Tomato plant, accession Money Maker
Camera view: tilt-top (135 deg); turntable rotation: 300 degrees
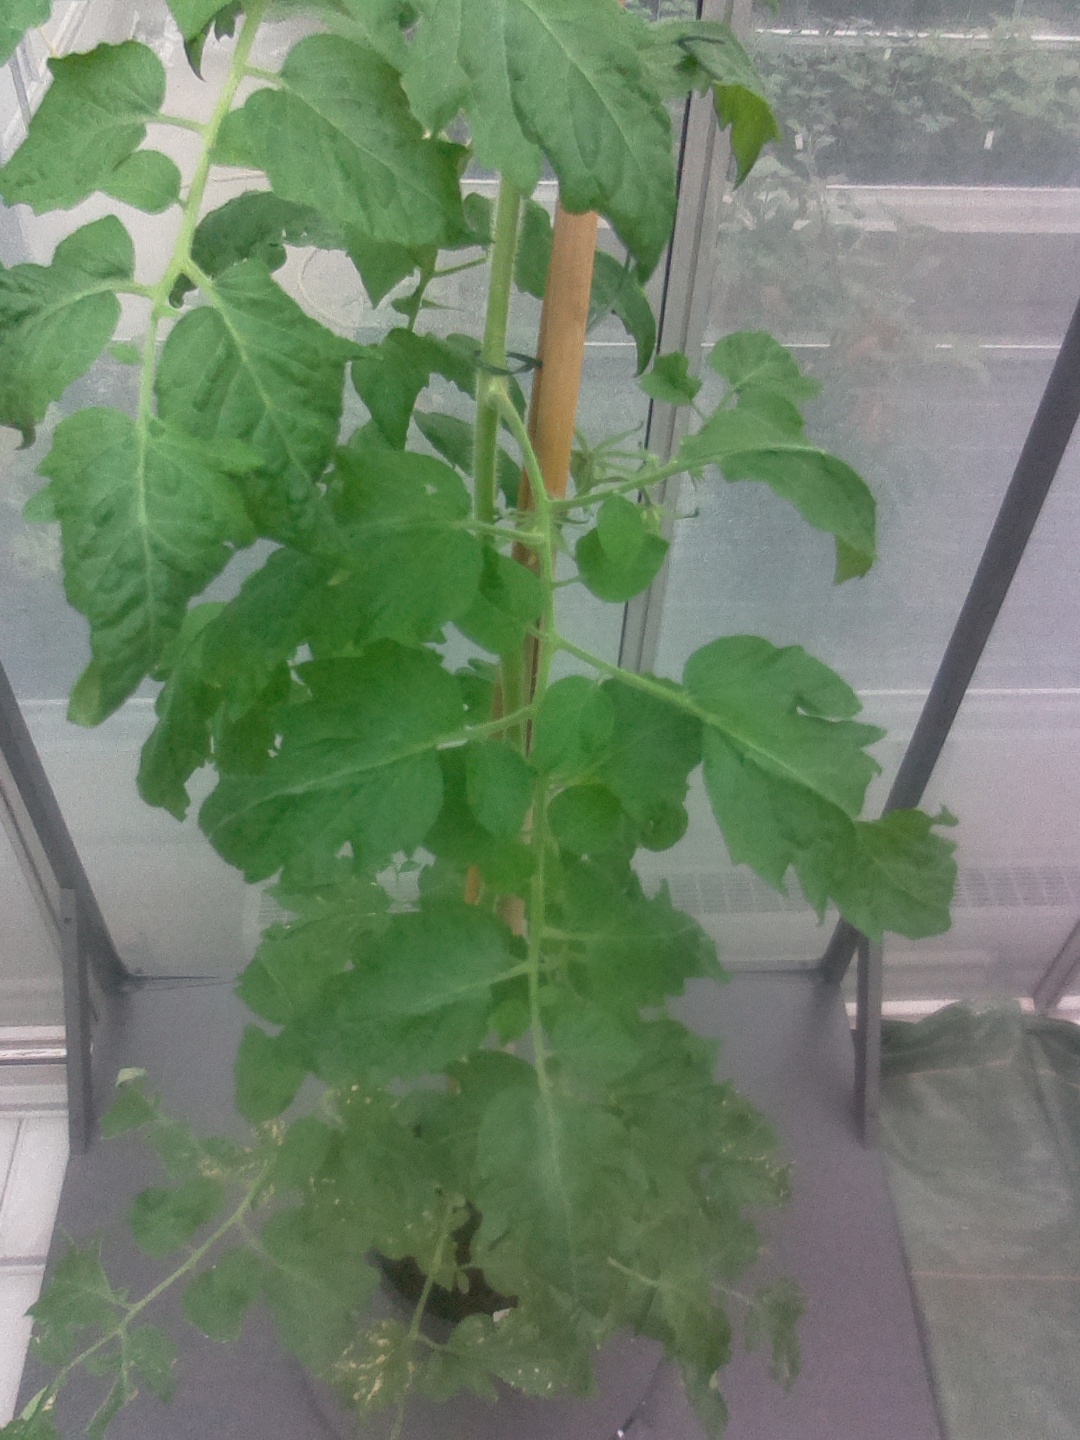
BBCH growth stage 71: 10%-20% of final fruit size